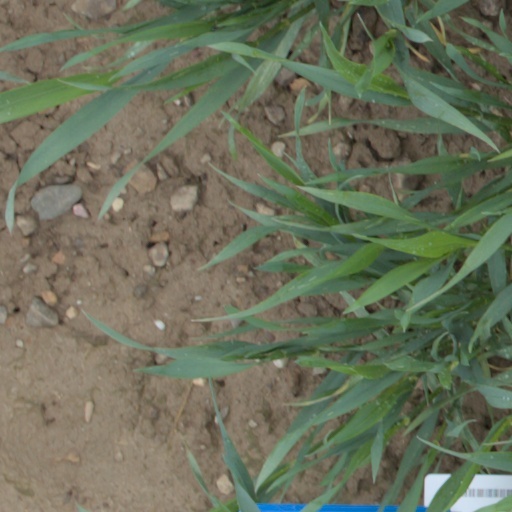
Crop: wheat